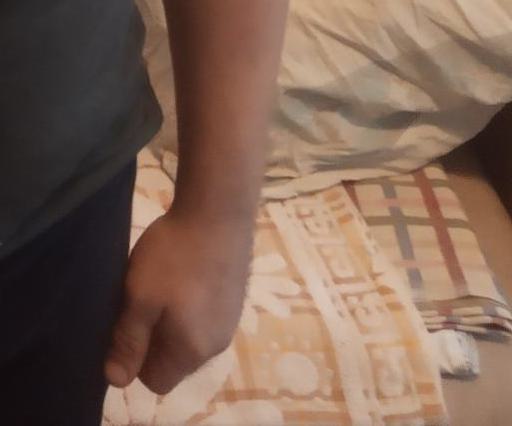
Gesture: no_gesture